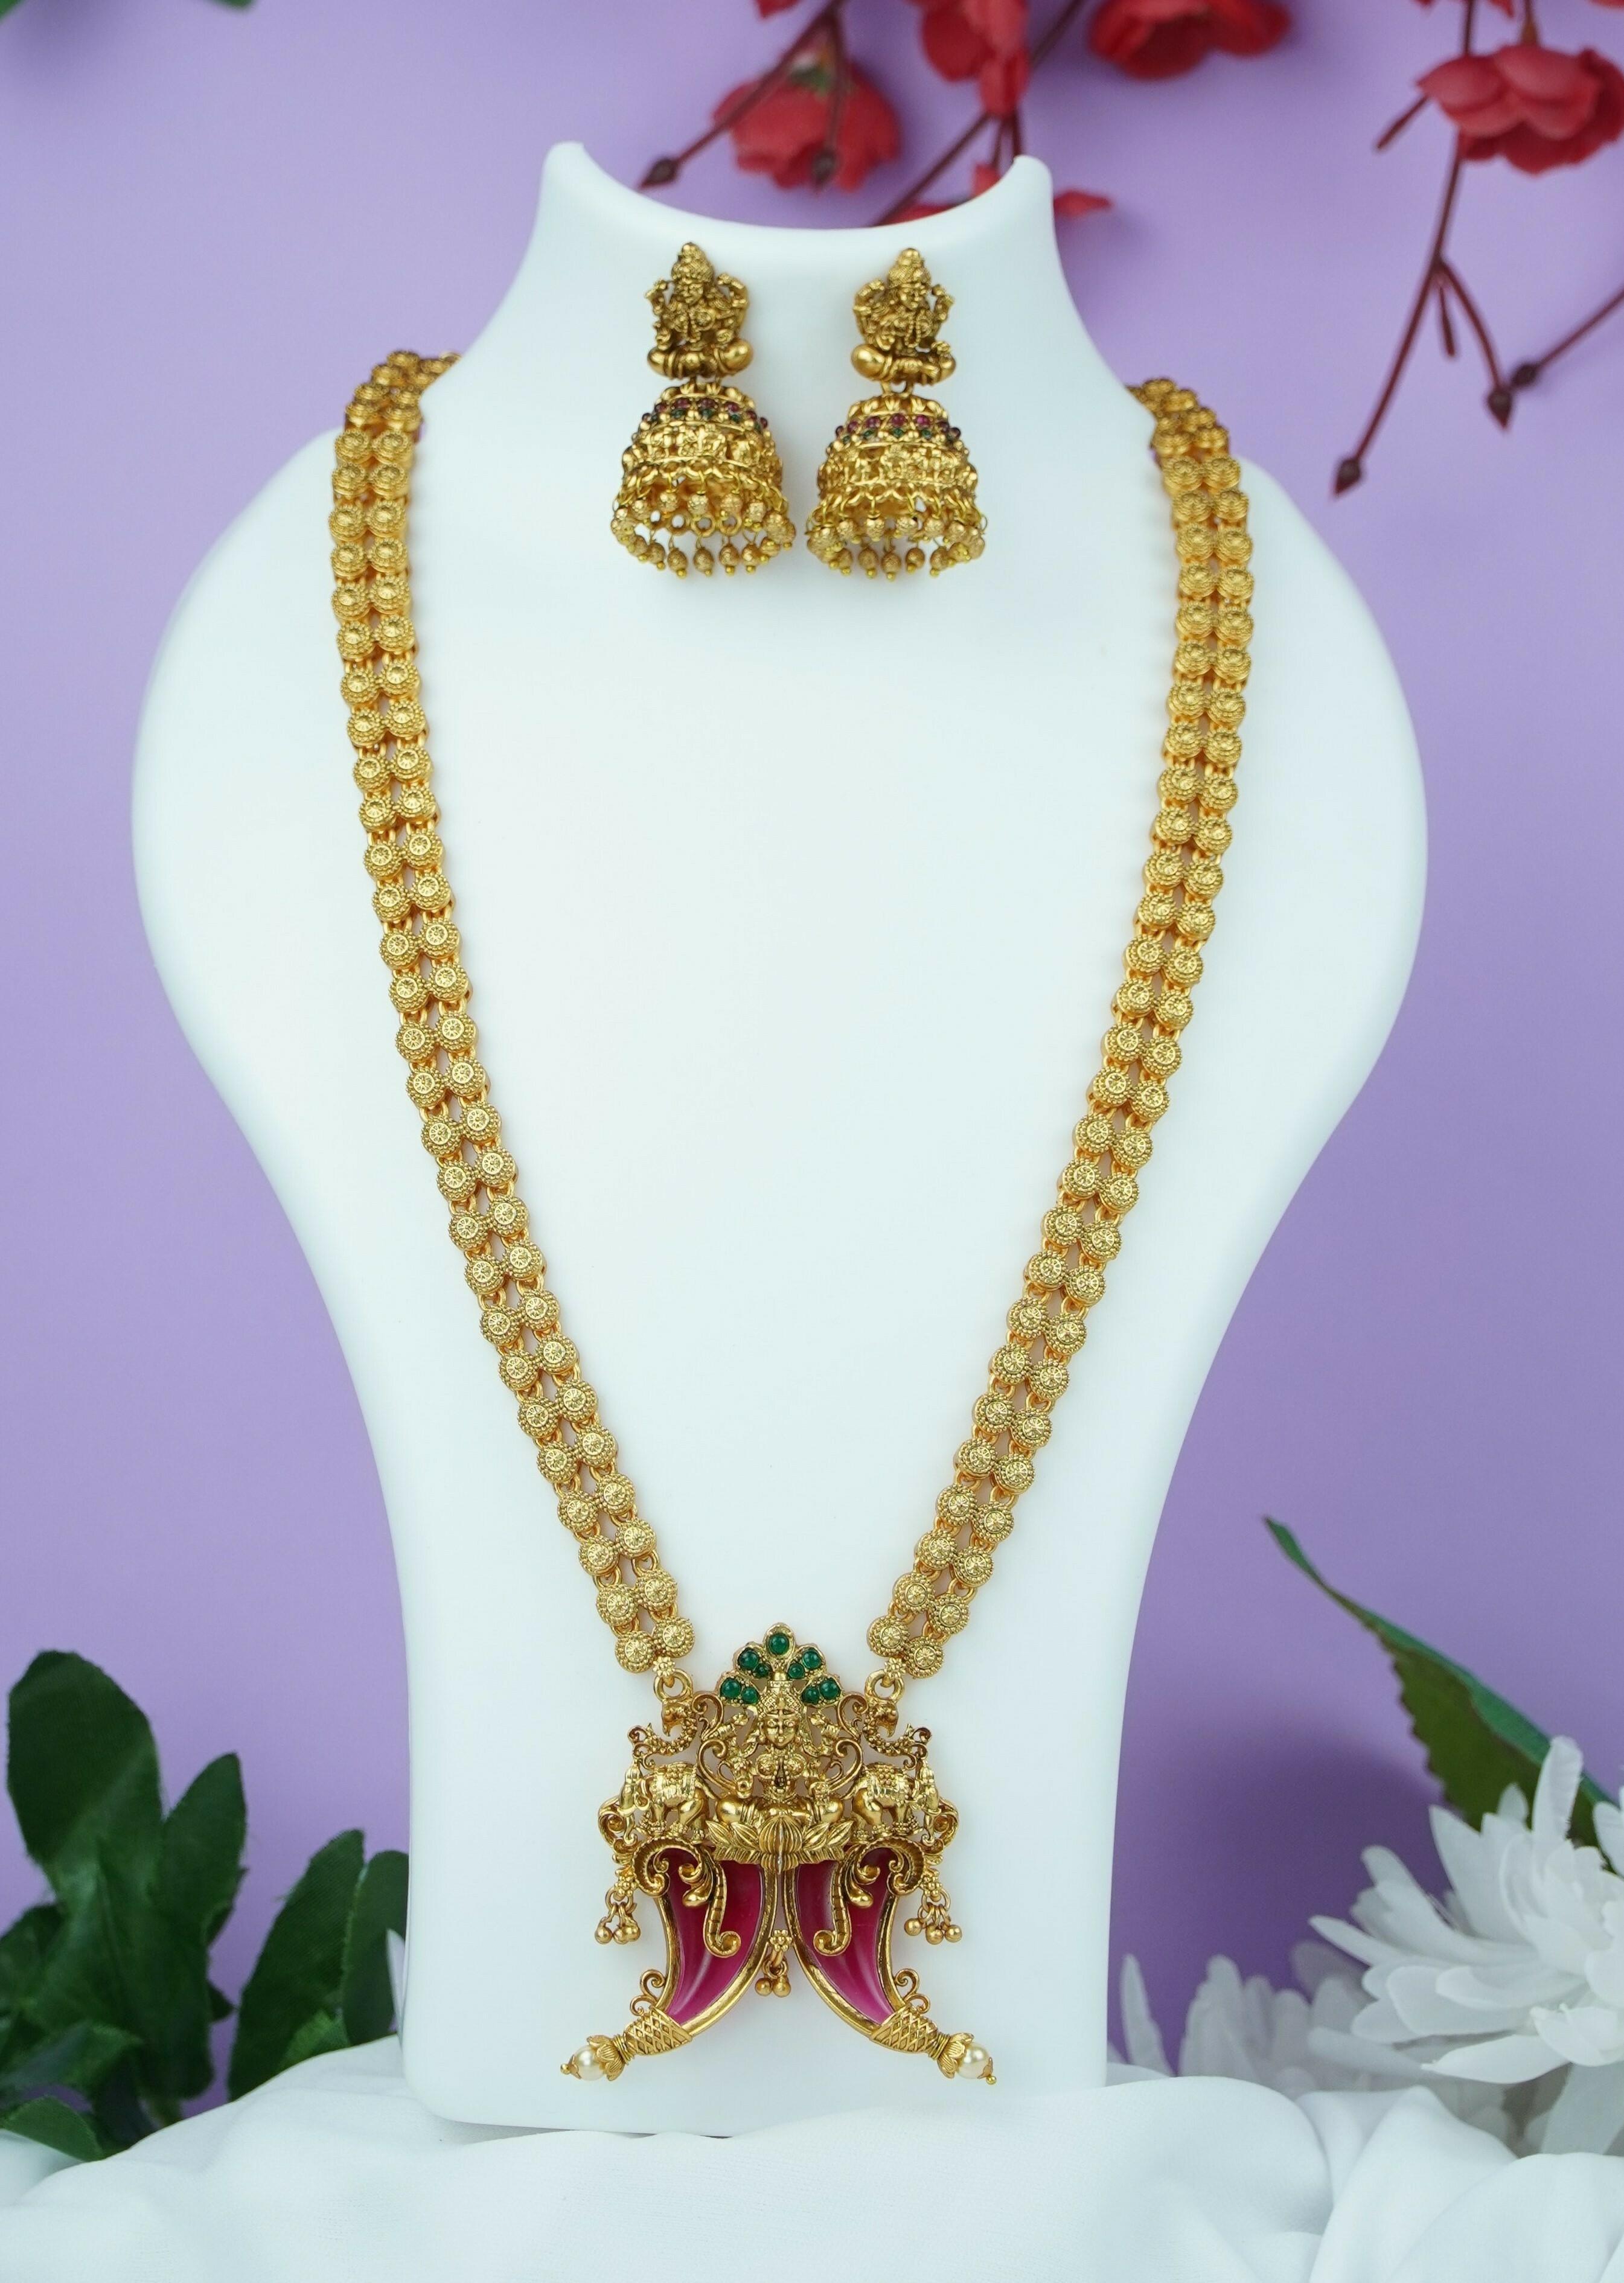
Dc Device Matte Finish Necklace
Type: Traditional Jewellery
Brand: DC DEVICE
Price: Rs. 849
Dc Device Matte Finish Long Set